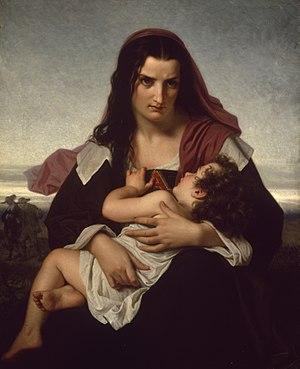
Un mot d'une lettre est un mot composé d'une seule lettre. L'application de cette définition d'apparence simple est complexe, du fait de la difficulté à cerner les notions de mot et de lettre. Les mots d'une lettre ont un statut incertain, tant dans le domaine de la théorie de la langue, que dans leur traitement par les dictionnaires ou dans leurs usages sociaux. Ils sont parfois utilisés comme titre d'ouvrage et ont fait l'objet de diverses expérimentations littéraires, chez les poètes futuristes, minimalistes et oulipiens.
La Lettre écarlate est un roman américain de Nathaniel Hawthorne, publié en 1850.
Anatomie de la critique : quatre essais de Herman Northrop Frye est une tentative pour élaborer une vision unifiée du champ, de la théorie, des principes et des techniques de la critique littéraire qui se cantonne à la littérature. Frye écarte délibérément toute critique spécifique et pratique, préférant les théories des modes, des symboles, des mythes et des genres héritées de la tradition classique, présentées, selon ses propres termes comme « un ensemble de suggestions reliées entre elles ». L'approche littéraire préconisée par Frye eut une grande influence dans les décennies qui précèdent l'avènement du déconstructionnisme et du courant post-moderniste.